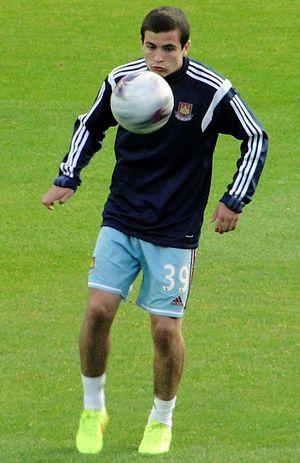
Josh Cullen, né le 7 avril 1996 à Westcliff-on-Sea, est un footballeur international irlandais qui évolue au poste de milieu de terrain à Charlton Athletic, en prêt de West Ham United.